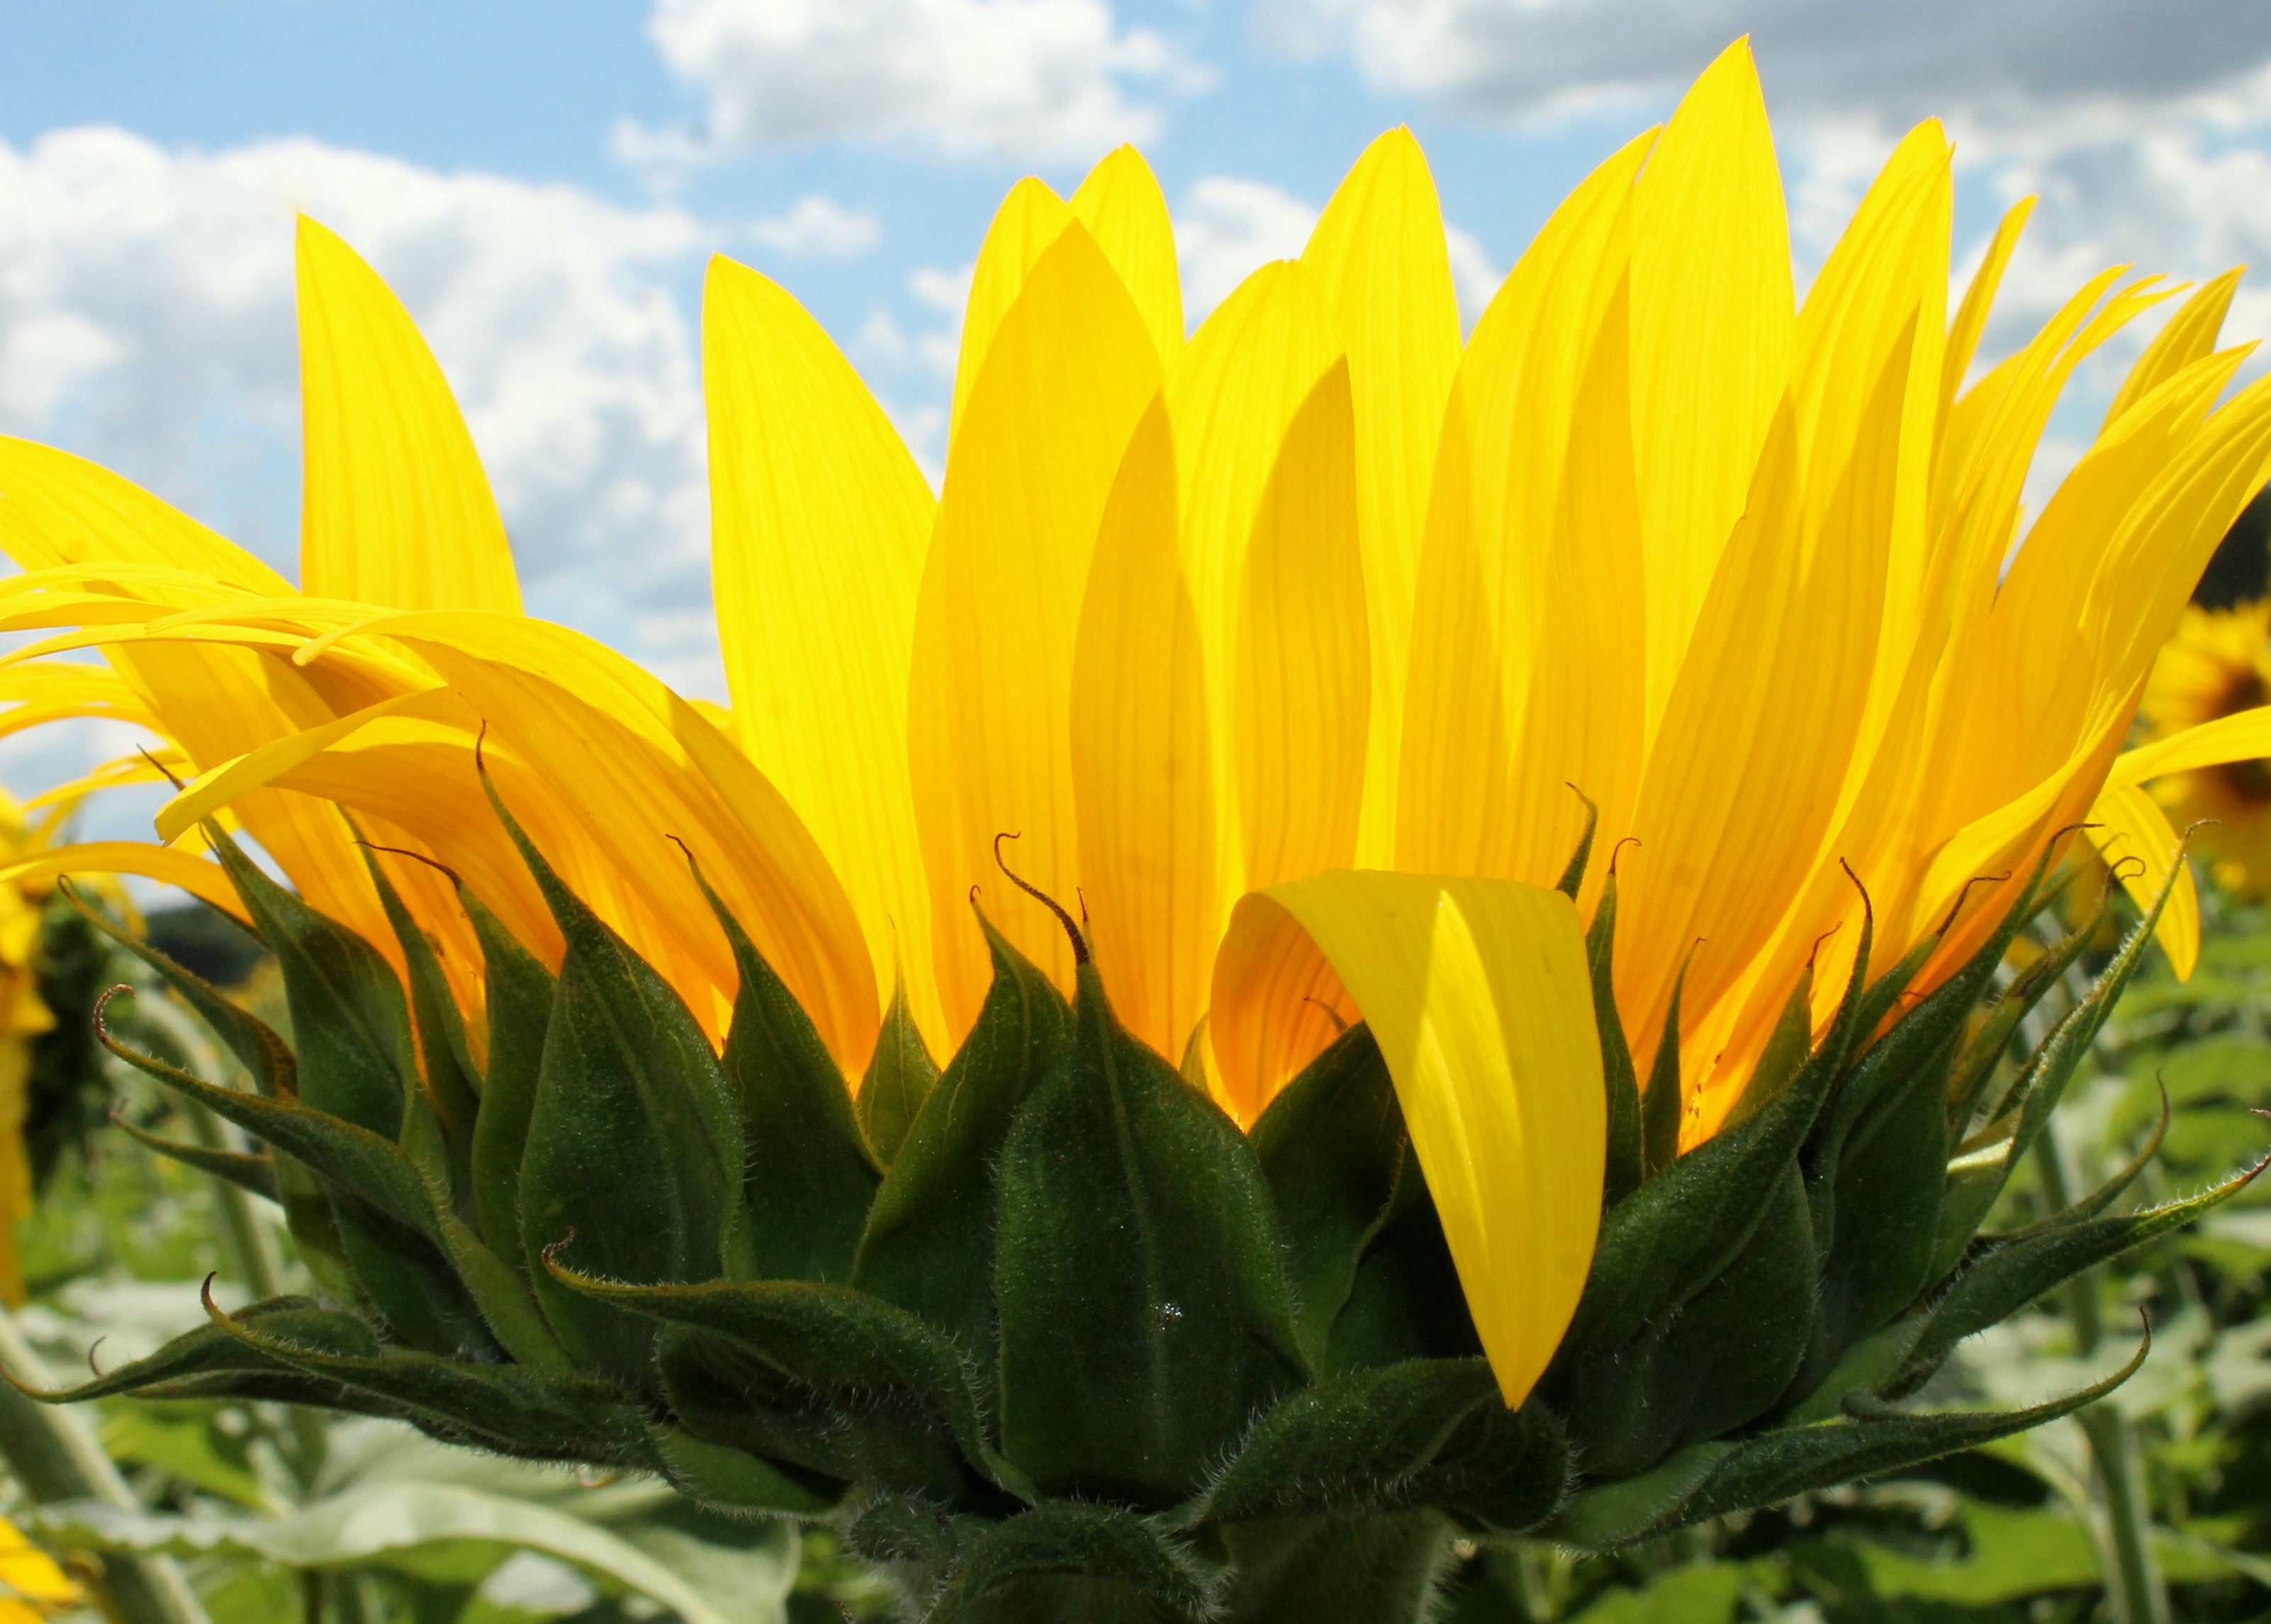
plant, field, flower, petal, botany, yellow, flora, sunflower, wildflower, flowering plant, daisy family, land plant